Jye Caldwell

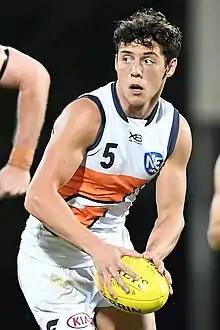
Jye Caldwell 2019

Jye Caldwell (born 28 September 2000) is a professional Australian rules footballer playing for the Essendon Football Club in the Australian Football League (AFL). He was recruited by the Greater Western Sydney Giants with pick 11 in the 2018 national draft.